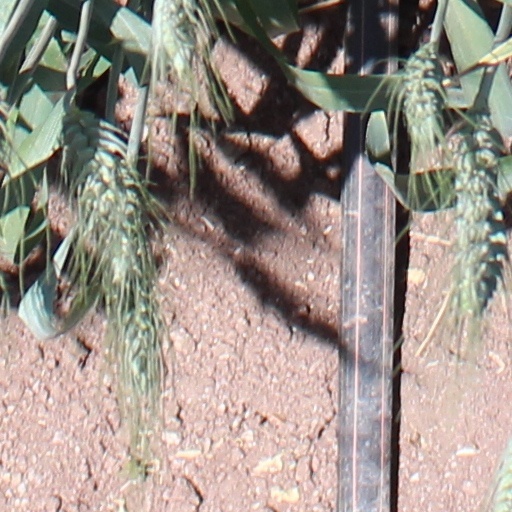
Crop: wheat